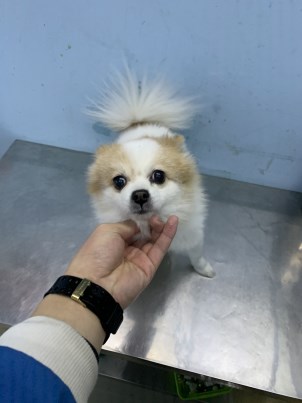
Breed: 1936-n000005-Pomeranian